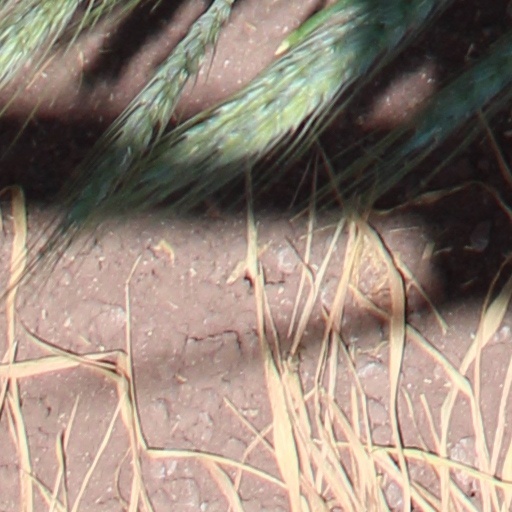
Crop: wheat